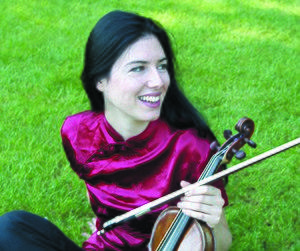
Sara Chenal 2
Fondé en 2001, le duo Cordes et Âmes, composé de Sara Chenal au violon et d'Olivier Pelmoine à la guitare, est un duo de musique de chambre développant un répertoire inspiré de musiques classiques espagnoles et latino-américaines, et porté sur la création contemporaine. De 2003 à 2006, le duo tourne avec les Jeunesses Musicales de France. Leur premier spectacle, intitulé "Cordes et Âmes" et le premier album inspiré de ce dernier, les associent définitivement au nom "duo Cordes et Âmes", qu'ils s'approprient avec le temps. Jouant sur l'expression "corps et âmes", il fait à la fois référence à l'implication des deux musiciens, mais aussi aux points communs de leurs deux instruments.